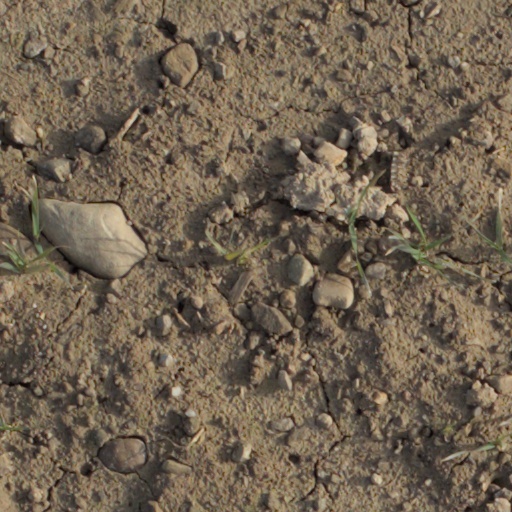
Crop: wheat